Jan and Herb Conn

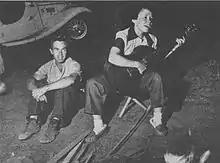
Jan and Herb Conn at Devils Tower, 1956

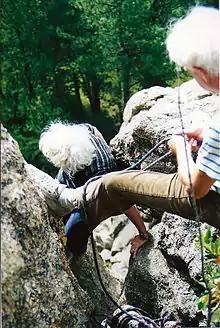
Jan and Herb Conn climbing in the Needles - 2000s. Herb belaying using hip belay technique. The Conns did not use harness or belaying devices. They used 80 foot ropes, which are about a third of the length of modern ropes, and they usually downclimbed instead of rappelling.

Jan H. Conn (April 22, 1924 – May 13, 2023) and Herbert William Conn (April 16, 1920 – February 1, 2012) were climbing and caving pioneers. They are credited with establishing many classic climbs in areas like Carderock in Maryland, Seneca Rocks in West Virginia, Cannon Cliff in New Hampshire and Black Hills of South Dakota. They are also well known as cave explorers who in the 1960s and 1970s discovered and mapped over 60 miles of Jewel Cave, currently the world’s fifth-longest cave system.